Parnasala

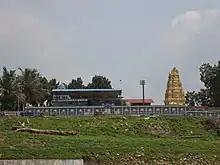
Temple of parnasala

According to legend, it is said the "Lord Sri Rama "spent some of the 14 years of exile at this location. The locals believe that Sita, the beloved consort of "Lord Sri Rama" bathed in the stream here and dried her clothes on "Radhagutta" where the imprints are seen even today. The demon king "Ravana" parked his Pushpaka on the hillock on the opposite side of the river and abducted her. An earthen ditch reportedly caused when Ravana removed earth to carry off Sita to Lanka can be seen here. Another Hindu legend names Parnashala as the location where Rama killed Maricha, who came in disguise of a golden deer to deceive Sita.